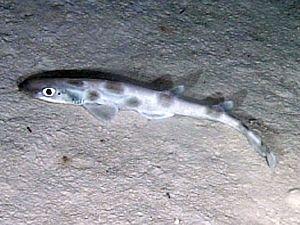
Galeus arae est une espèce de requins.